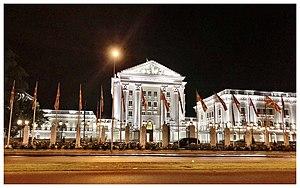
Cette page dresse la liste des présidents du gouvernement de la république de Macédoine du Nord depuis la proclamation de son indépendance de la Yougoslavie le 8 septembre 1991.
Zoran Zaev est un homme d'État macédonien membre de l'Union sociale-démocrate de Macédoine, né le 8 octobre 1974 à Stroumitsa.
Le Palais du gouvernement est le siège du gouvernement macédonien. Il se trouve dans le centre de Skopje, capitale de la Macédoine du Nord, au bord du Vardar et en face de la forteresse. Le président du gouvernement y a son bureau et ses appartements privés.